Naruto season 2

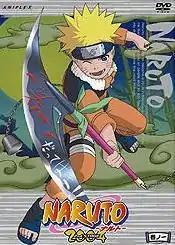
The first Japanese DVD volume cover of the second season

The second season of the "Naruto" anime television series, labelled as the "2nd Stage" in the Japanese DVD release, is directed by Hayato Date, and produced by Studio Pierrot and TV Tokyo. Based on Masashi Kishimoto's manga series, the season follows Naruto Uzumaki succeeding the Chūnin Exams, surviving Orochimaru's invasion of the Leaf Village, and confronting Garra in the Leaf Forest. The second season ran from June 4, 2003 to May 12, 2004, on TV Tokyo and its affiliates.